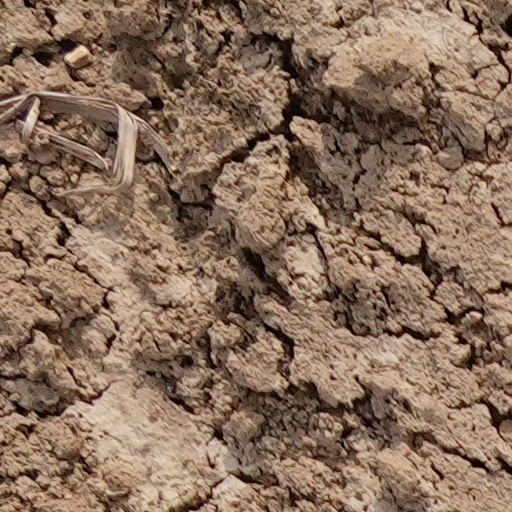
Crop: wheat